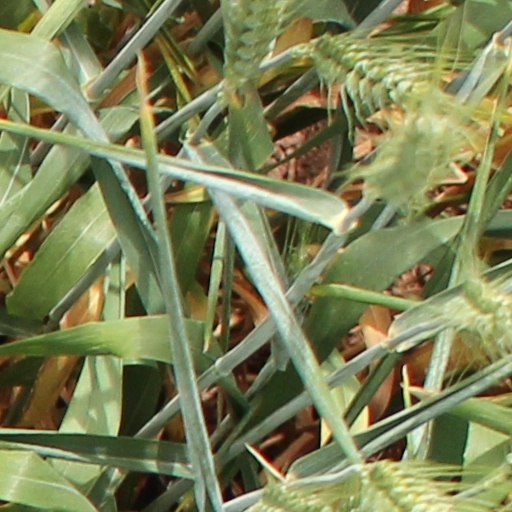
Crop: wheat